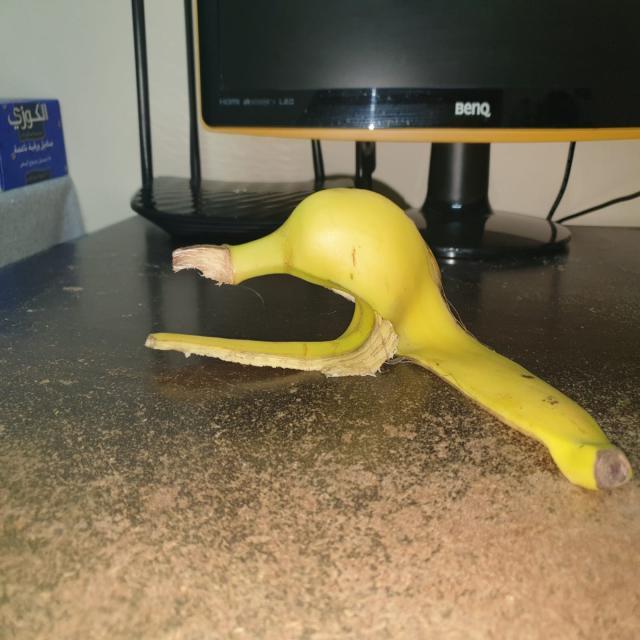
Label: bananas